Kabbalah

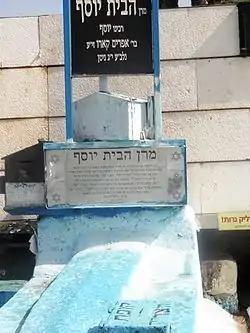
Joseph Karo's role as both legalist and mystic underscores Kabbalah's spiritualisation of normative Jewish observance

Among problems considered in the Hebrew Kabbalah is the theological issue of the nature and origin of evil. In the views of some Kabbalists this conceives "evil" as a "quality of God", asserting that negativity enters into the essence of the Absolute. In this view it is conceived that the Absolute needs evil to "be what it is", i.e., to exist. Foundational texts of Medieval Kabbalism conceived evil as a demonic parallel to the holy, called the "Sitra Achra" (the "Other Side"), and the "qlippoth" (the "shells/husks") that cover and conceal the holy, are nurtured from it, and yet also protect it by limiting its revelation. Scholem termed this element of the Spanish Kabbalah a "Jewish gnostic" motif, in the sense of dual powers in the divine realm of manifestation. In a radical notion, the root of evil is found within the 10 holy Sephirot, through an imbalance of Gevurah, the power of "Strength/Judgement/Severity".